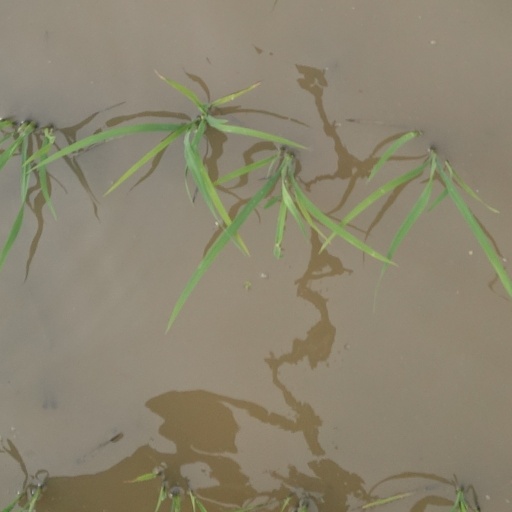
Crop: rice